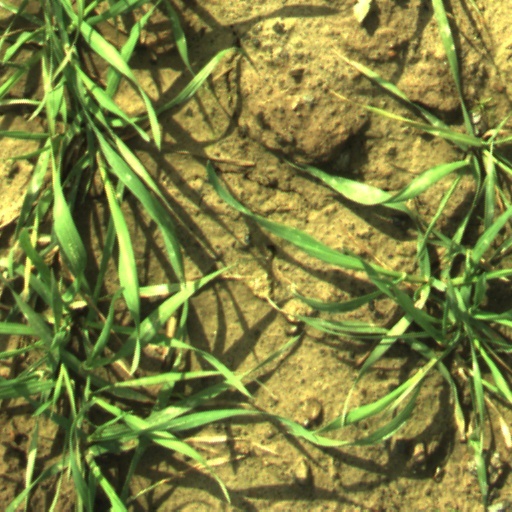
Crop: wheat